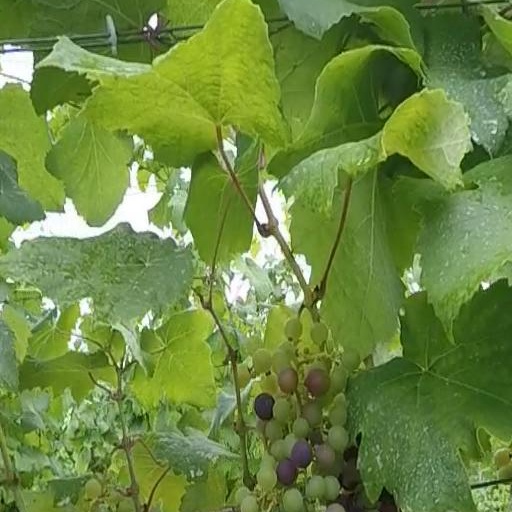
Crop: grape